The Call of the Wild

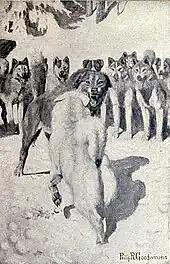
Buck proves himself as leader of the pack when he fights Spitz "to the death".

"The Call of the Wild" falls into the categories of adventure fiction and what is sometimes referred to as the animal story genre, in which an author attempts to write an animal protagonist without resorting to anthropomorphism. At the time, London was criticized for attributing "unnatural" human thoughts and insights to a dog, so much so that he was accused of being a nature faker. London himself dismissed these criticisms as "homocentric" and "amateur". London further responded that he had set out to portray nature more accurately than his predecessors.